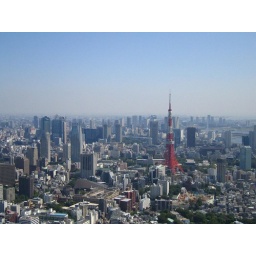
Tokyo tower is in red